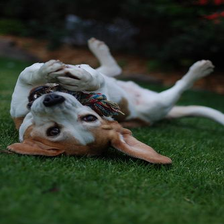
Species: dog
Breed: beagle